John Adams (mutineer)

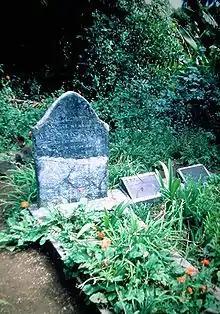
The grave of John Adams on Pitcairn Island

Although the settlers were able to survive by farming and fishing, the initial period of settlement was marked by serious tensions among the settlers. Alcoholism, murder, disease and other ills had taken the lives of most of the mutineers and Tahitian men. John Adams, Ned Young, and Matthew Quintal were the last three mutineers surviving in 1799 when the thuggish Quintal, while drunk, reportedly threatened to kill the entire community if he could not have Fletcher Christian's widow as his own consort, and in response Adams and Young lured him to Young's house and killed him with a hatchet.